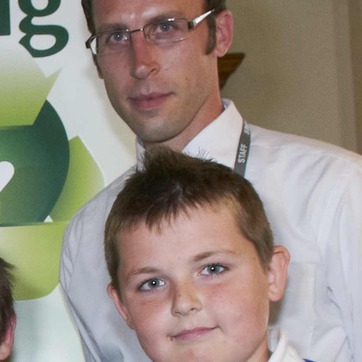
Material: hair